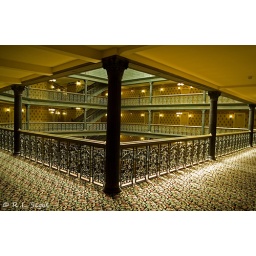
Each floor has a wide open walkway around the oddly shaped triangular building